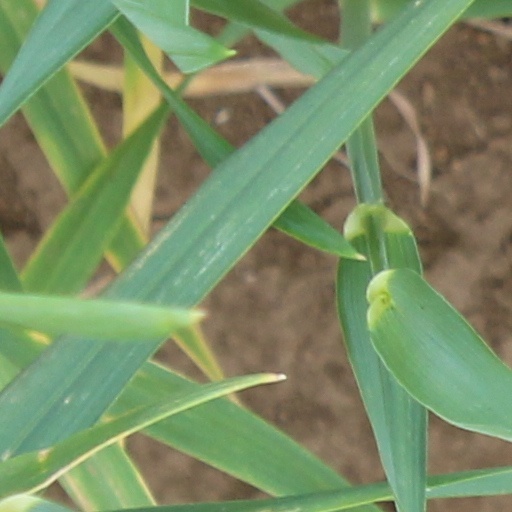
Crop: wheat